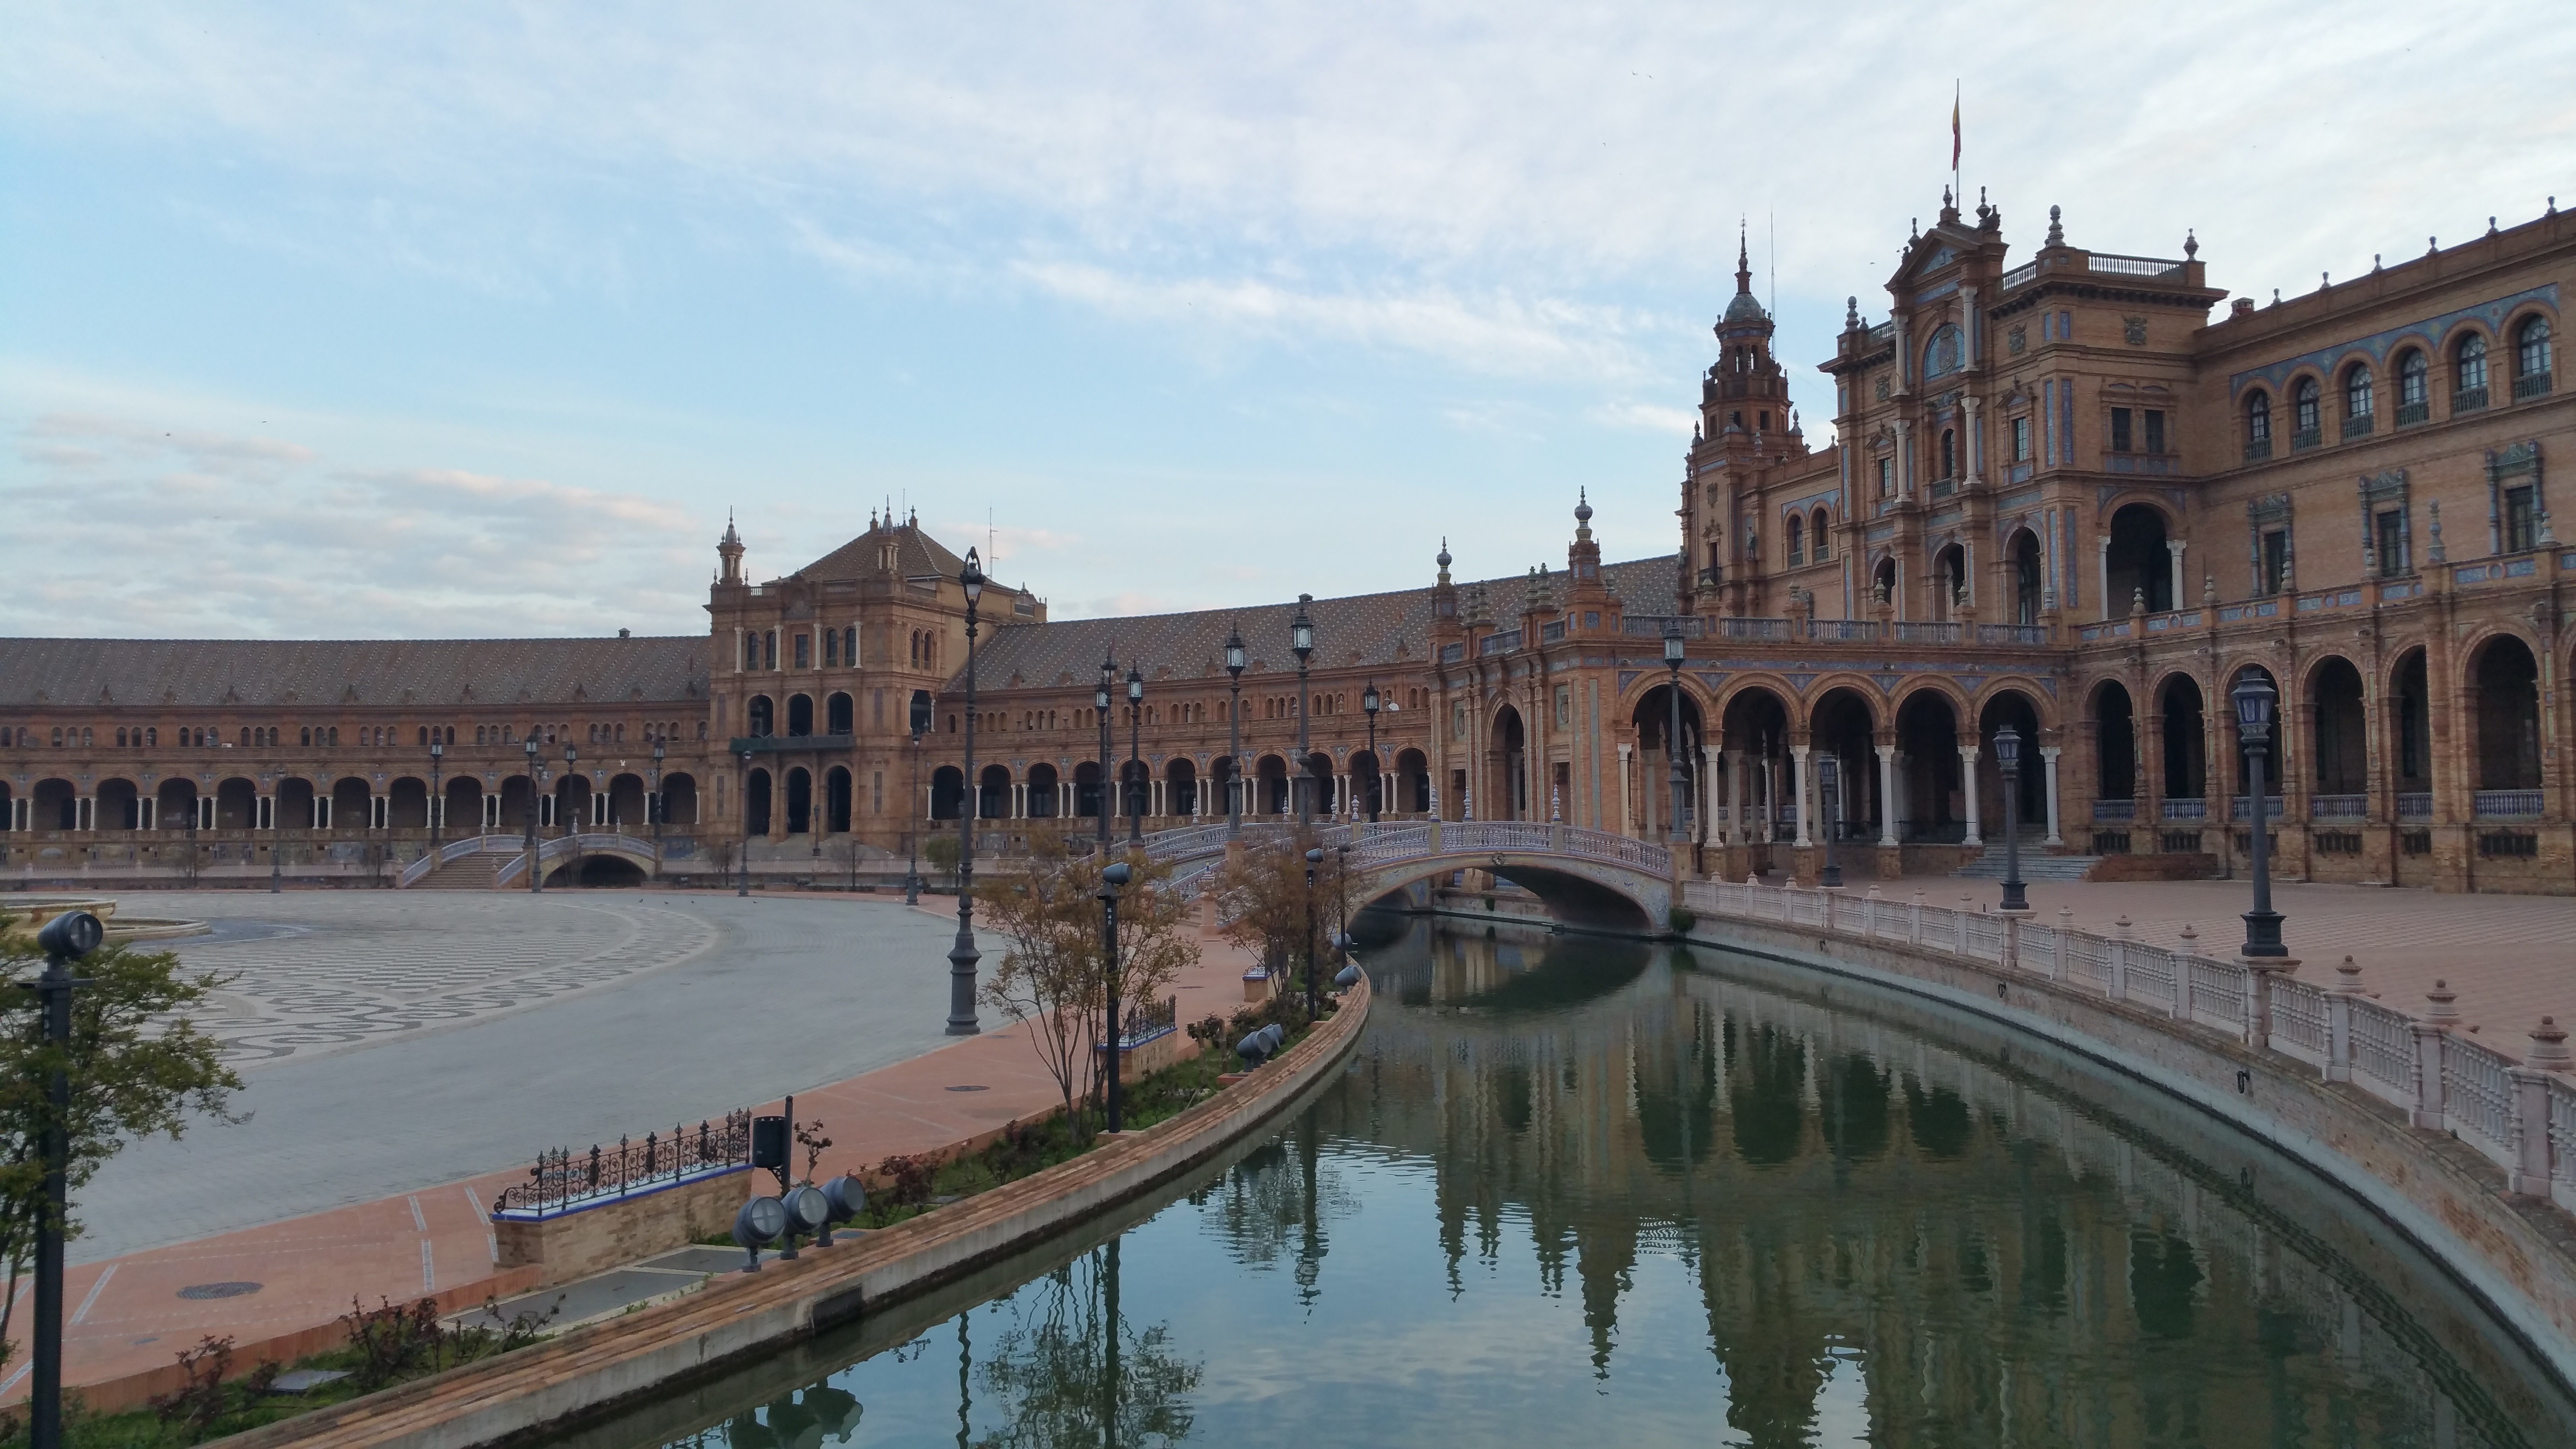
chateau, palace, river, canal, plaza, landmark, tourism, waterway, seville, town square, estate, espana, ancient rome, tours, spain square, plaza espana, plaza de espana, historic site